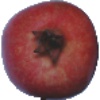
Label: Pomegranate 1